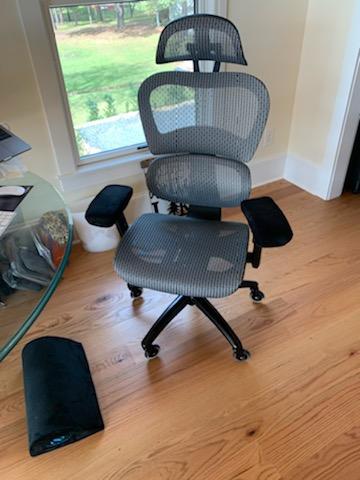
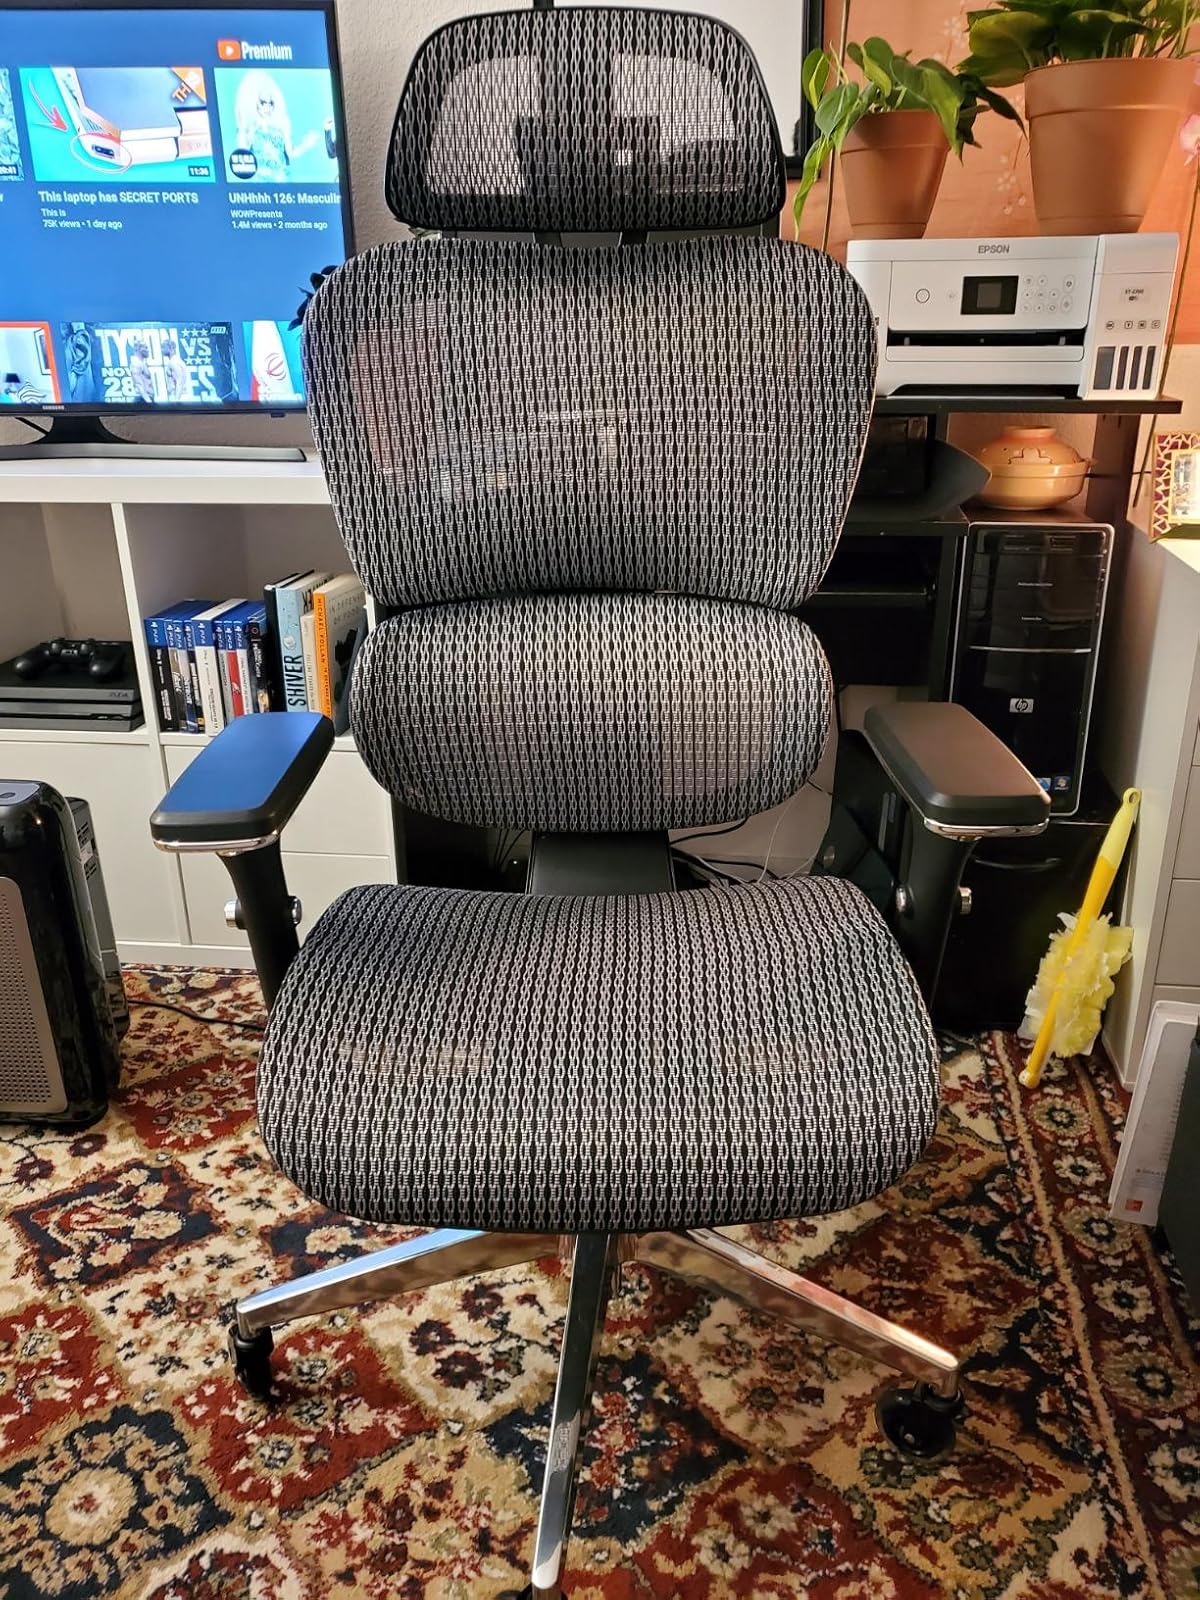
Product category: items_chair
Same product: yes